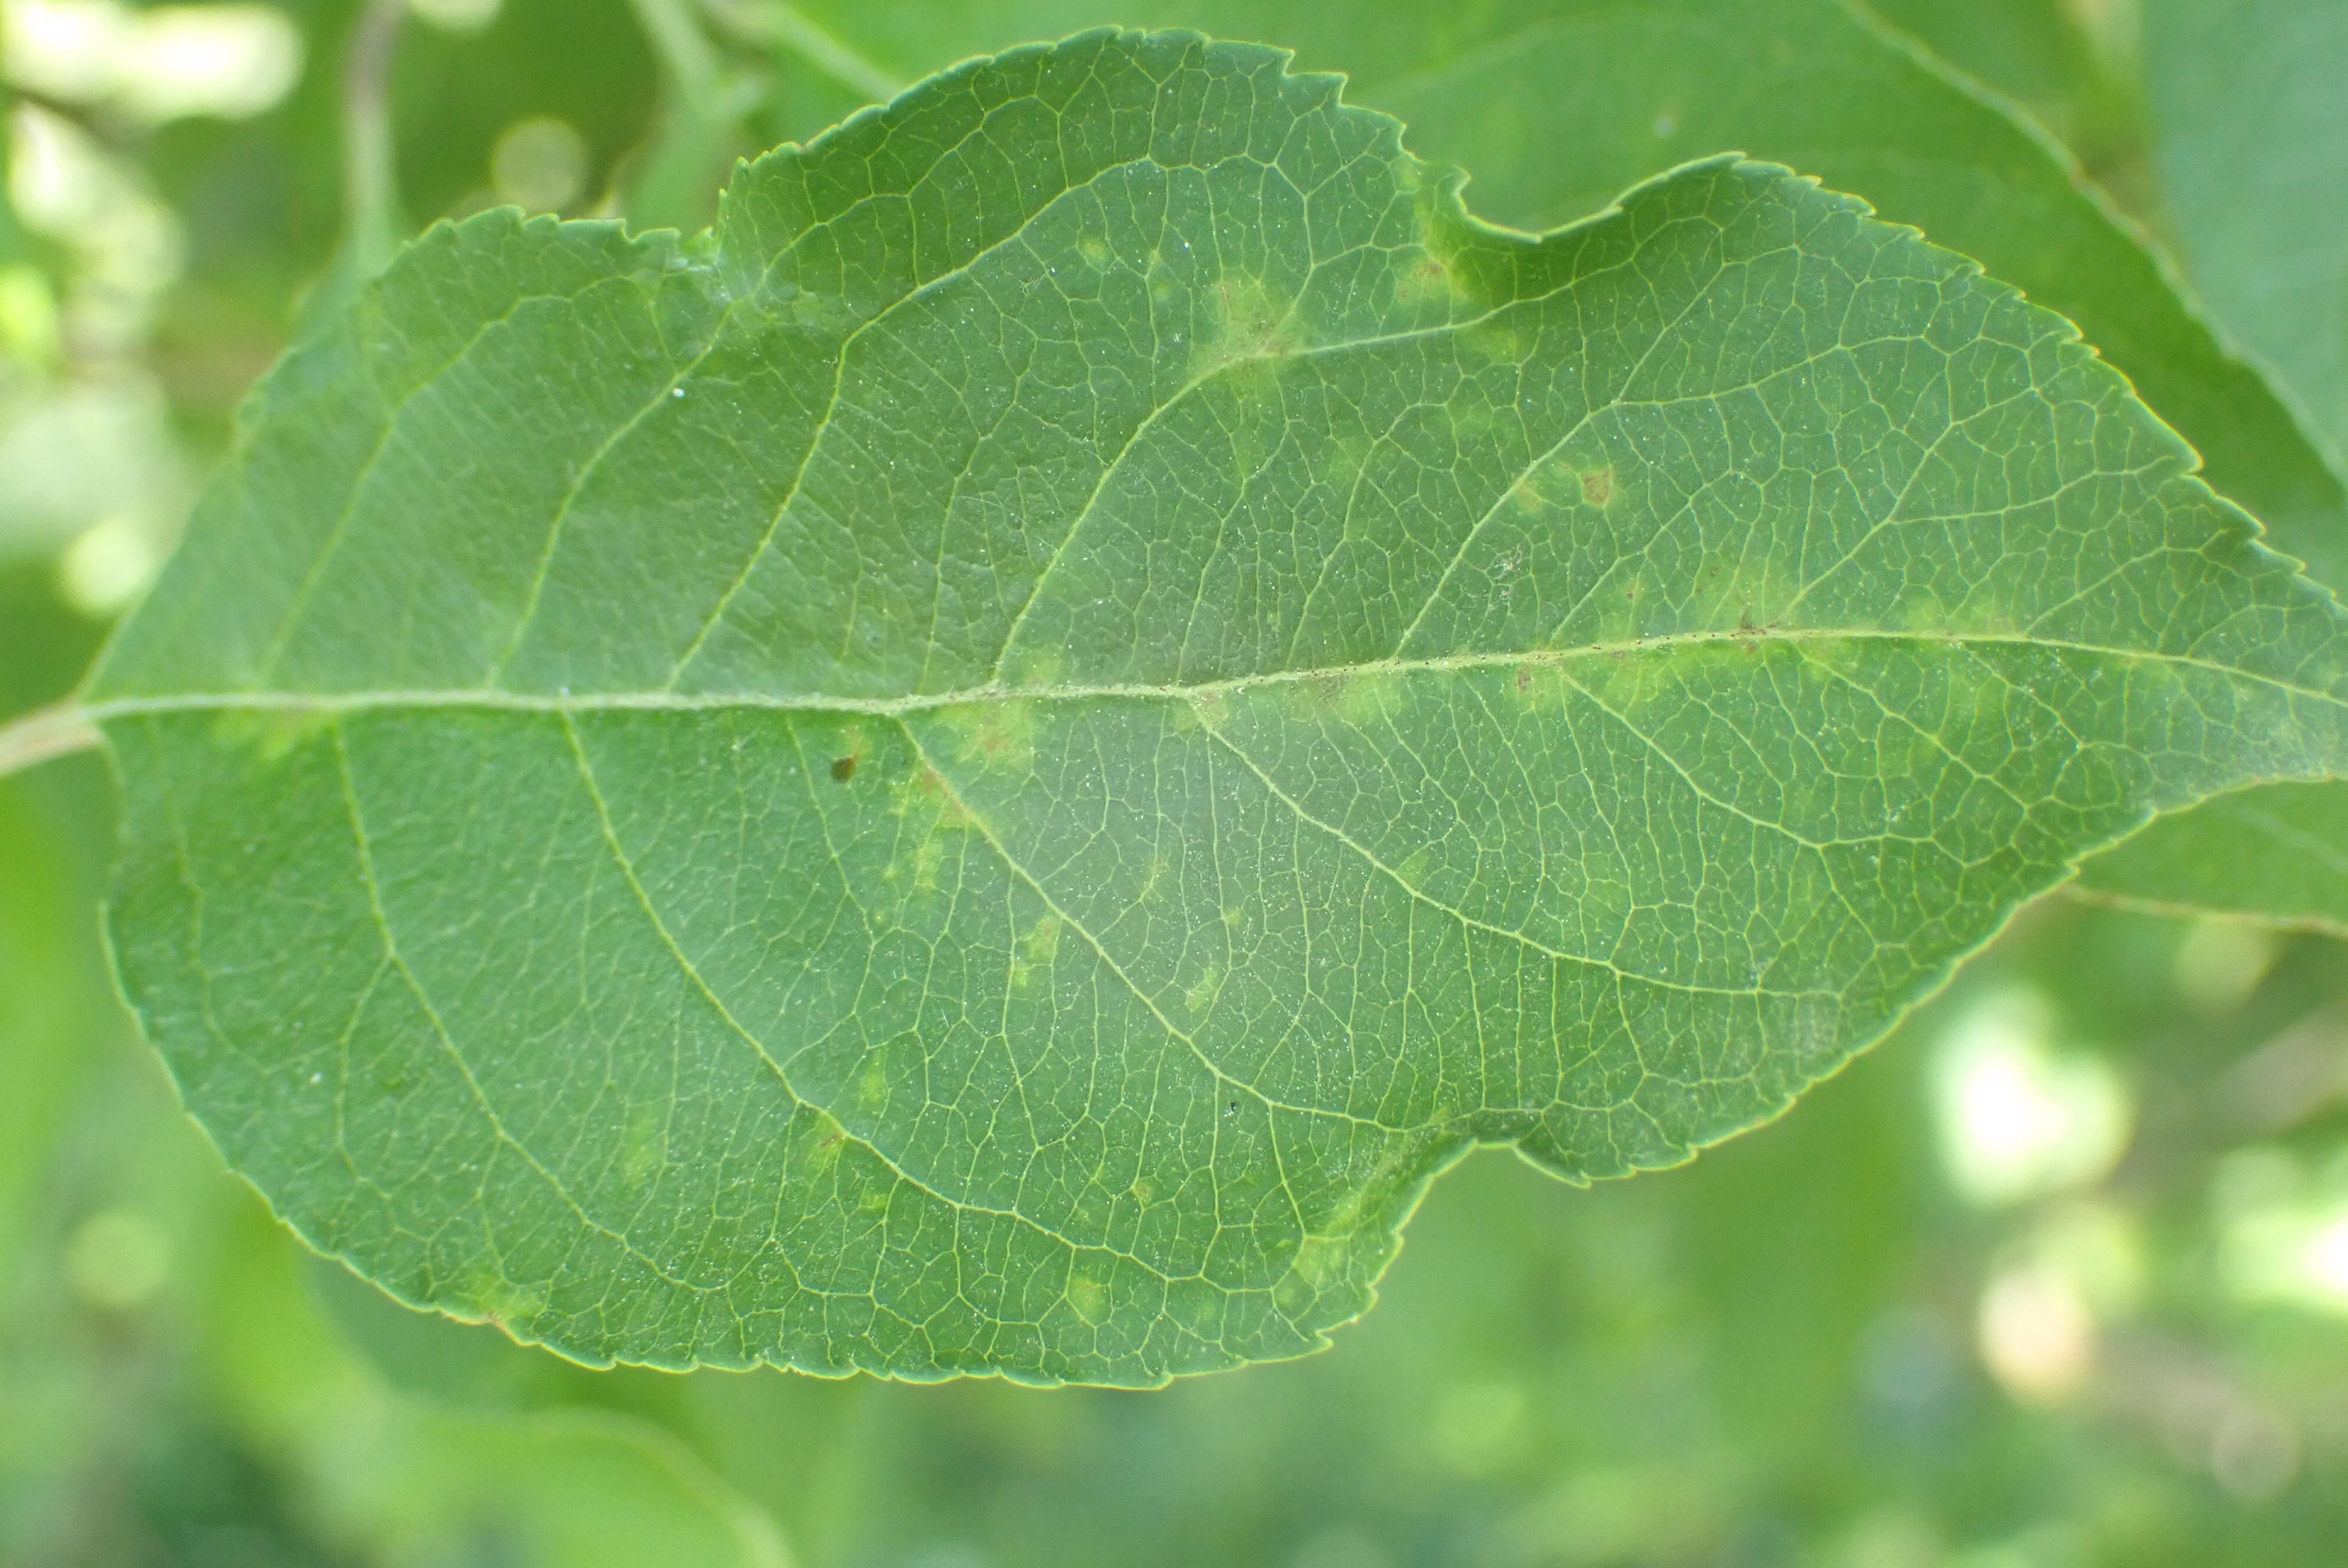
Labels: scab